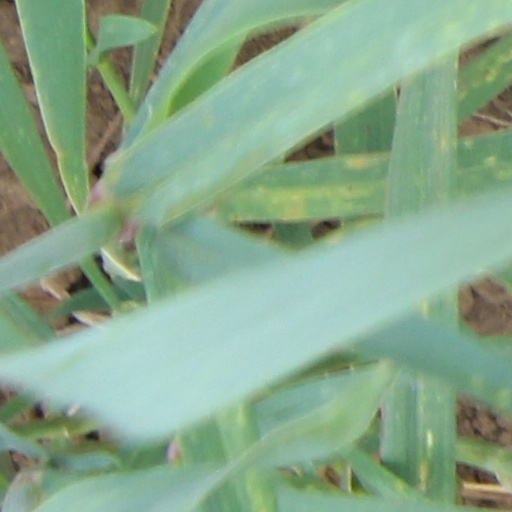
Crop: wheat